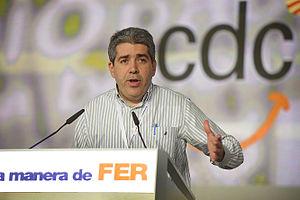
Démocratie et liberté est le nom d'une coalition politique de Catalogne qui s'est présentée aux élections générales espagnoles de 2015.